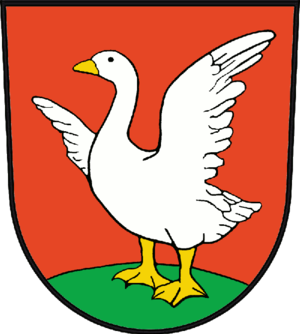
Putlitz
Coat of arms of Putlitz
Putlitz er en by i Landkreis Prignitz i den tyske delstat Brandenburg. Putlitz er beliggende i den nordlige del af landskabet Prignitz, 15 km nordvest for Pritzwalk, og 35 km nordøst for Wittenberge.